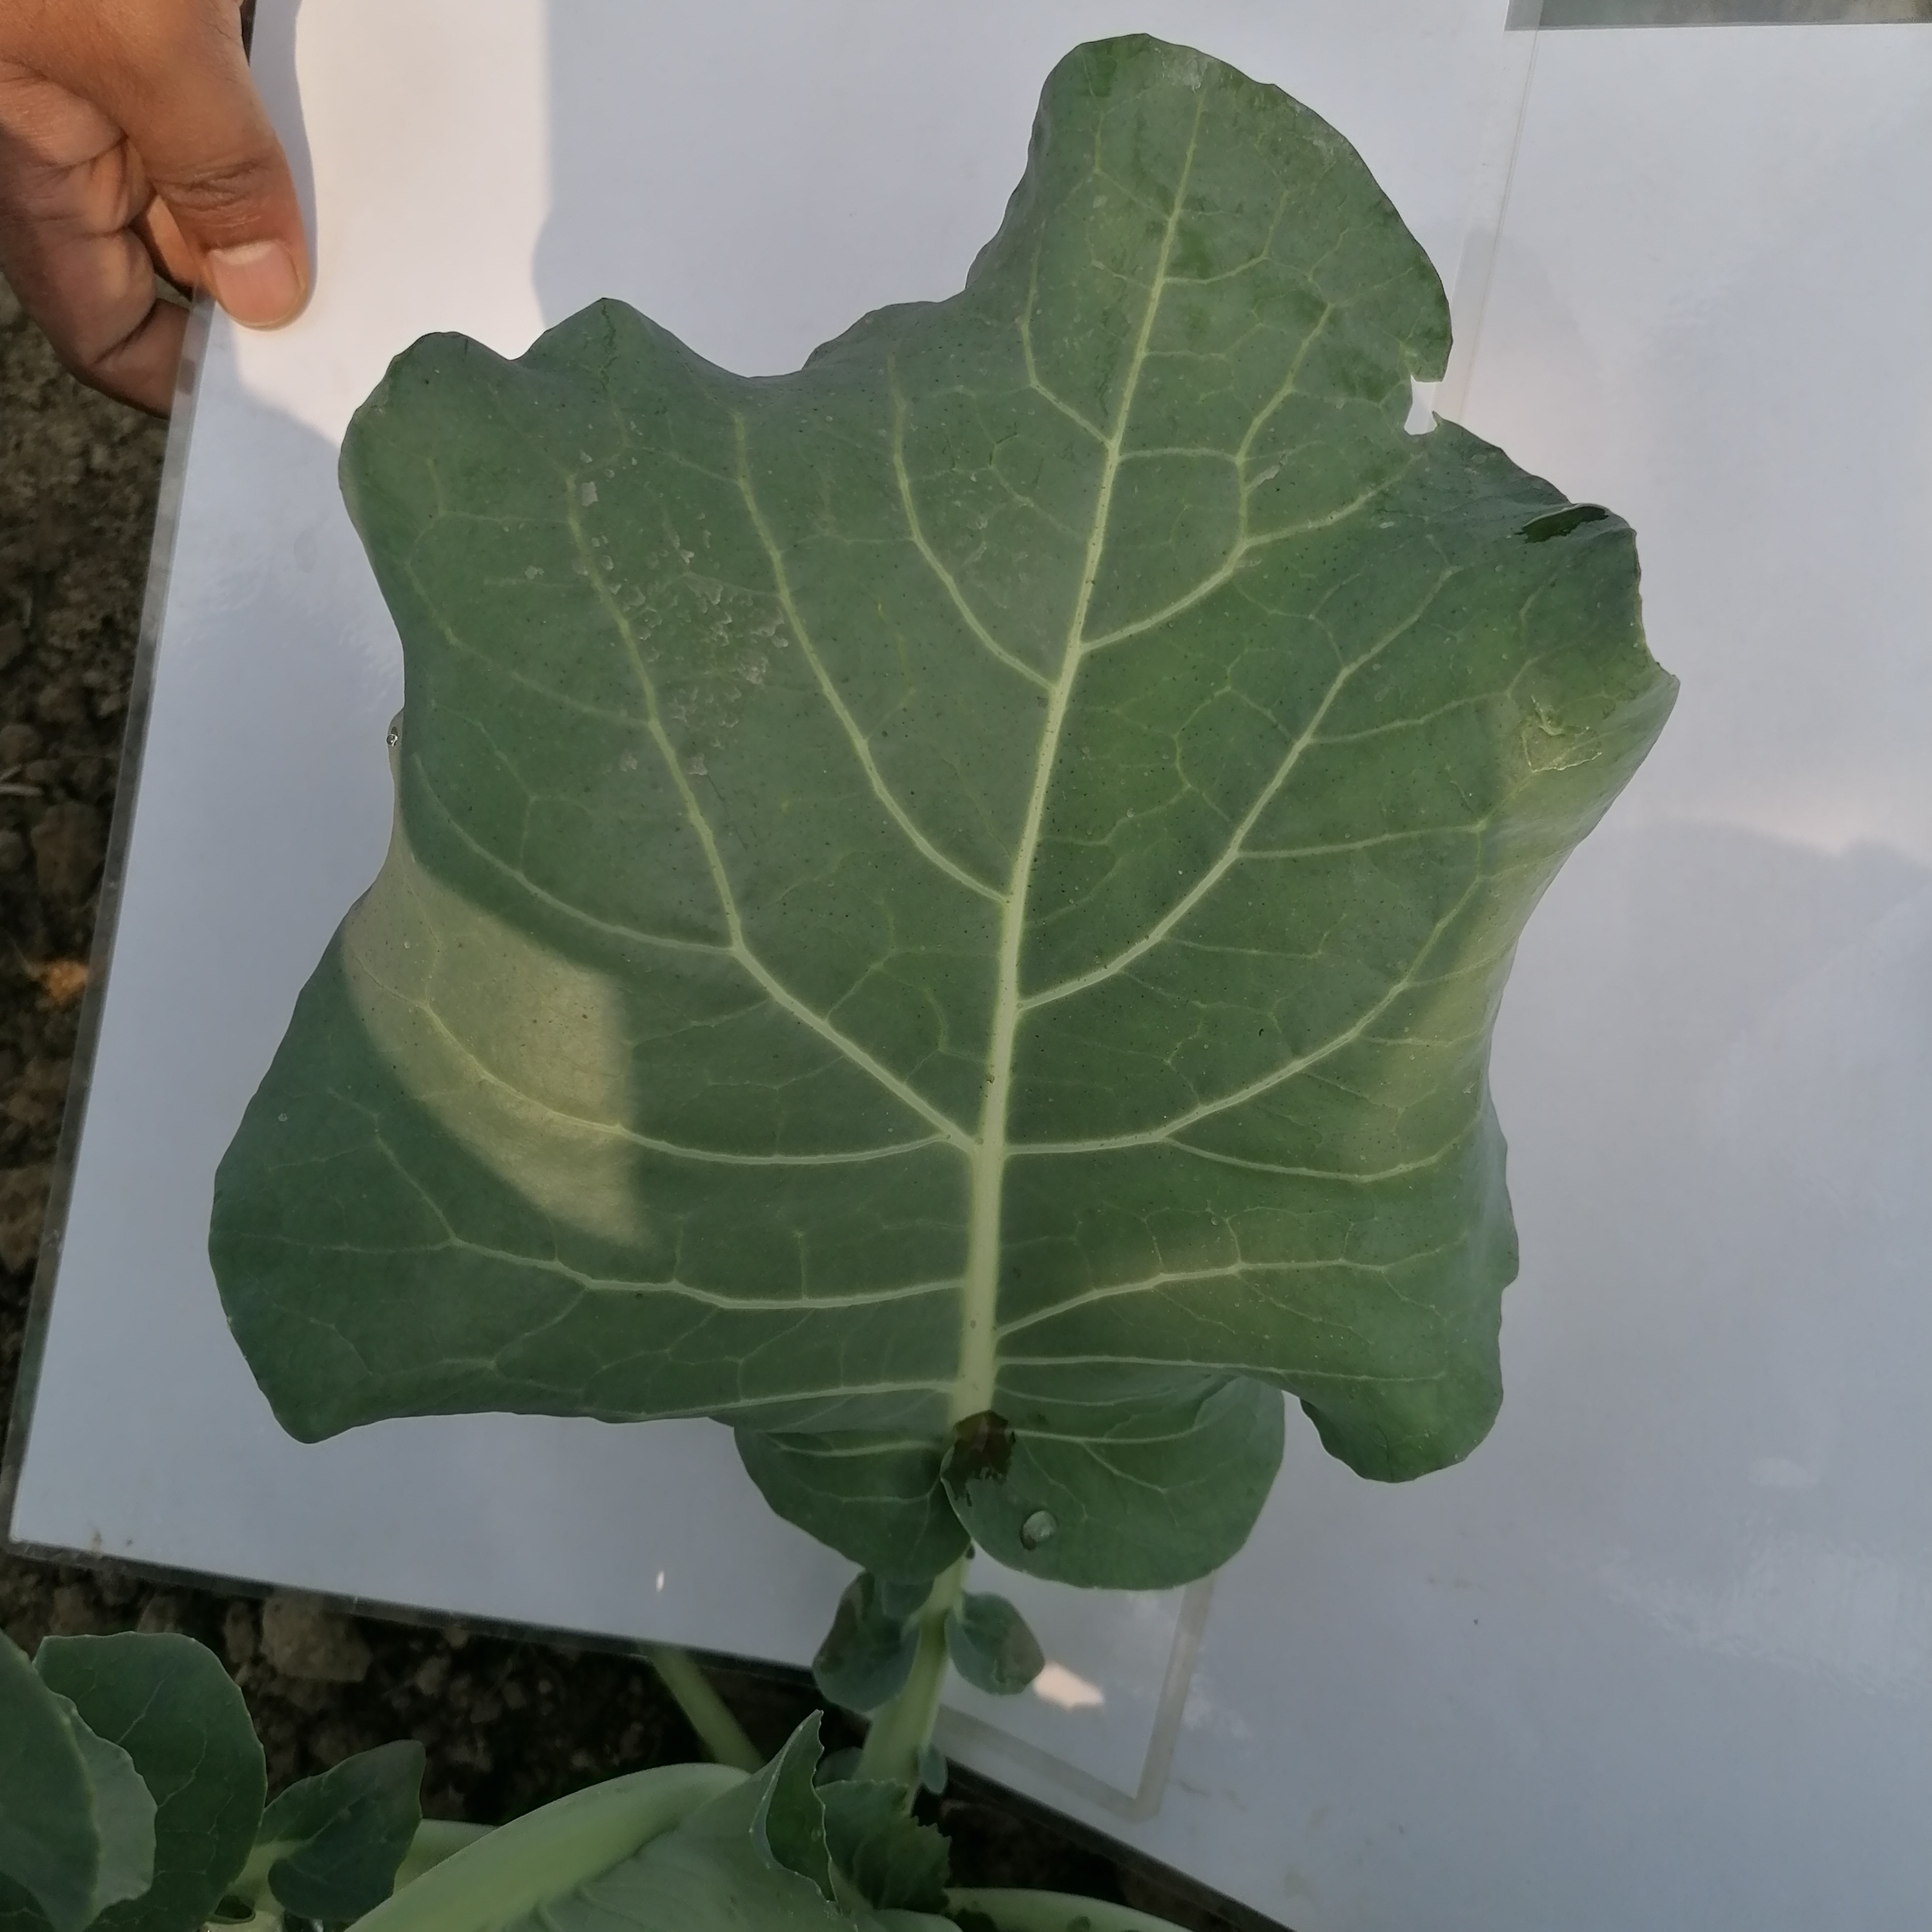
Label: Healthy